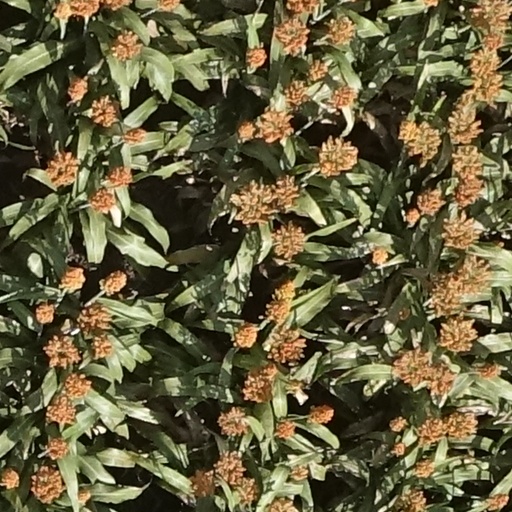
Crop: sorghum